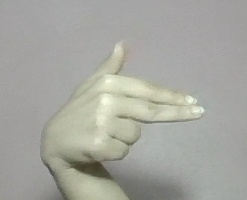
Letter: ghain